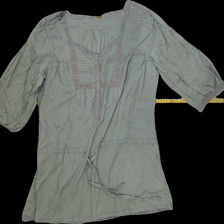
View: front
Type: Blouse
Category: Ladies
Brand: Not Applicable
Colors: Green
Material: 100%cotton
Pattern: Lace
Size: 38
Trend: No trend
Stains: Yes
Price range: <50
Recommended usage: Export